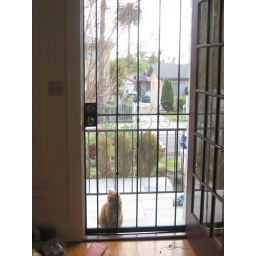
The cat that stares in my door all the time